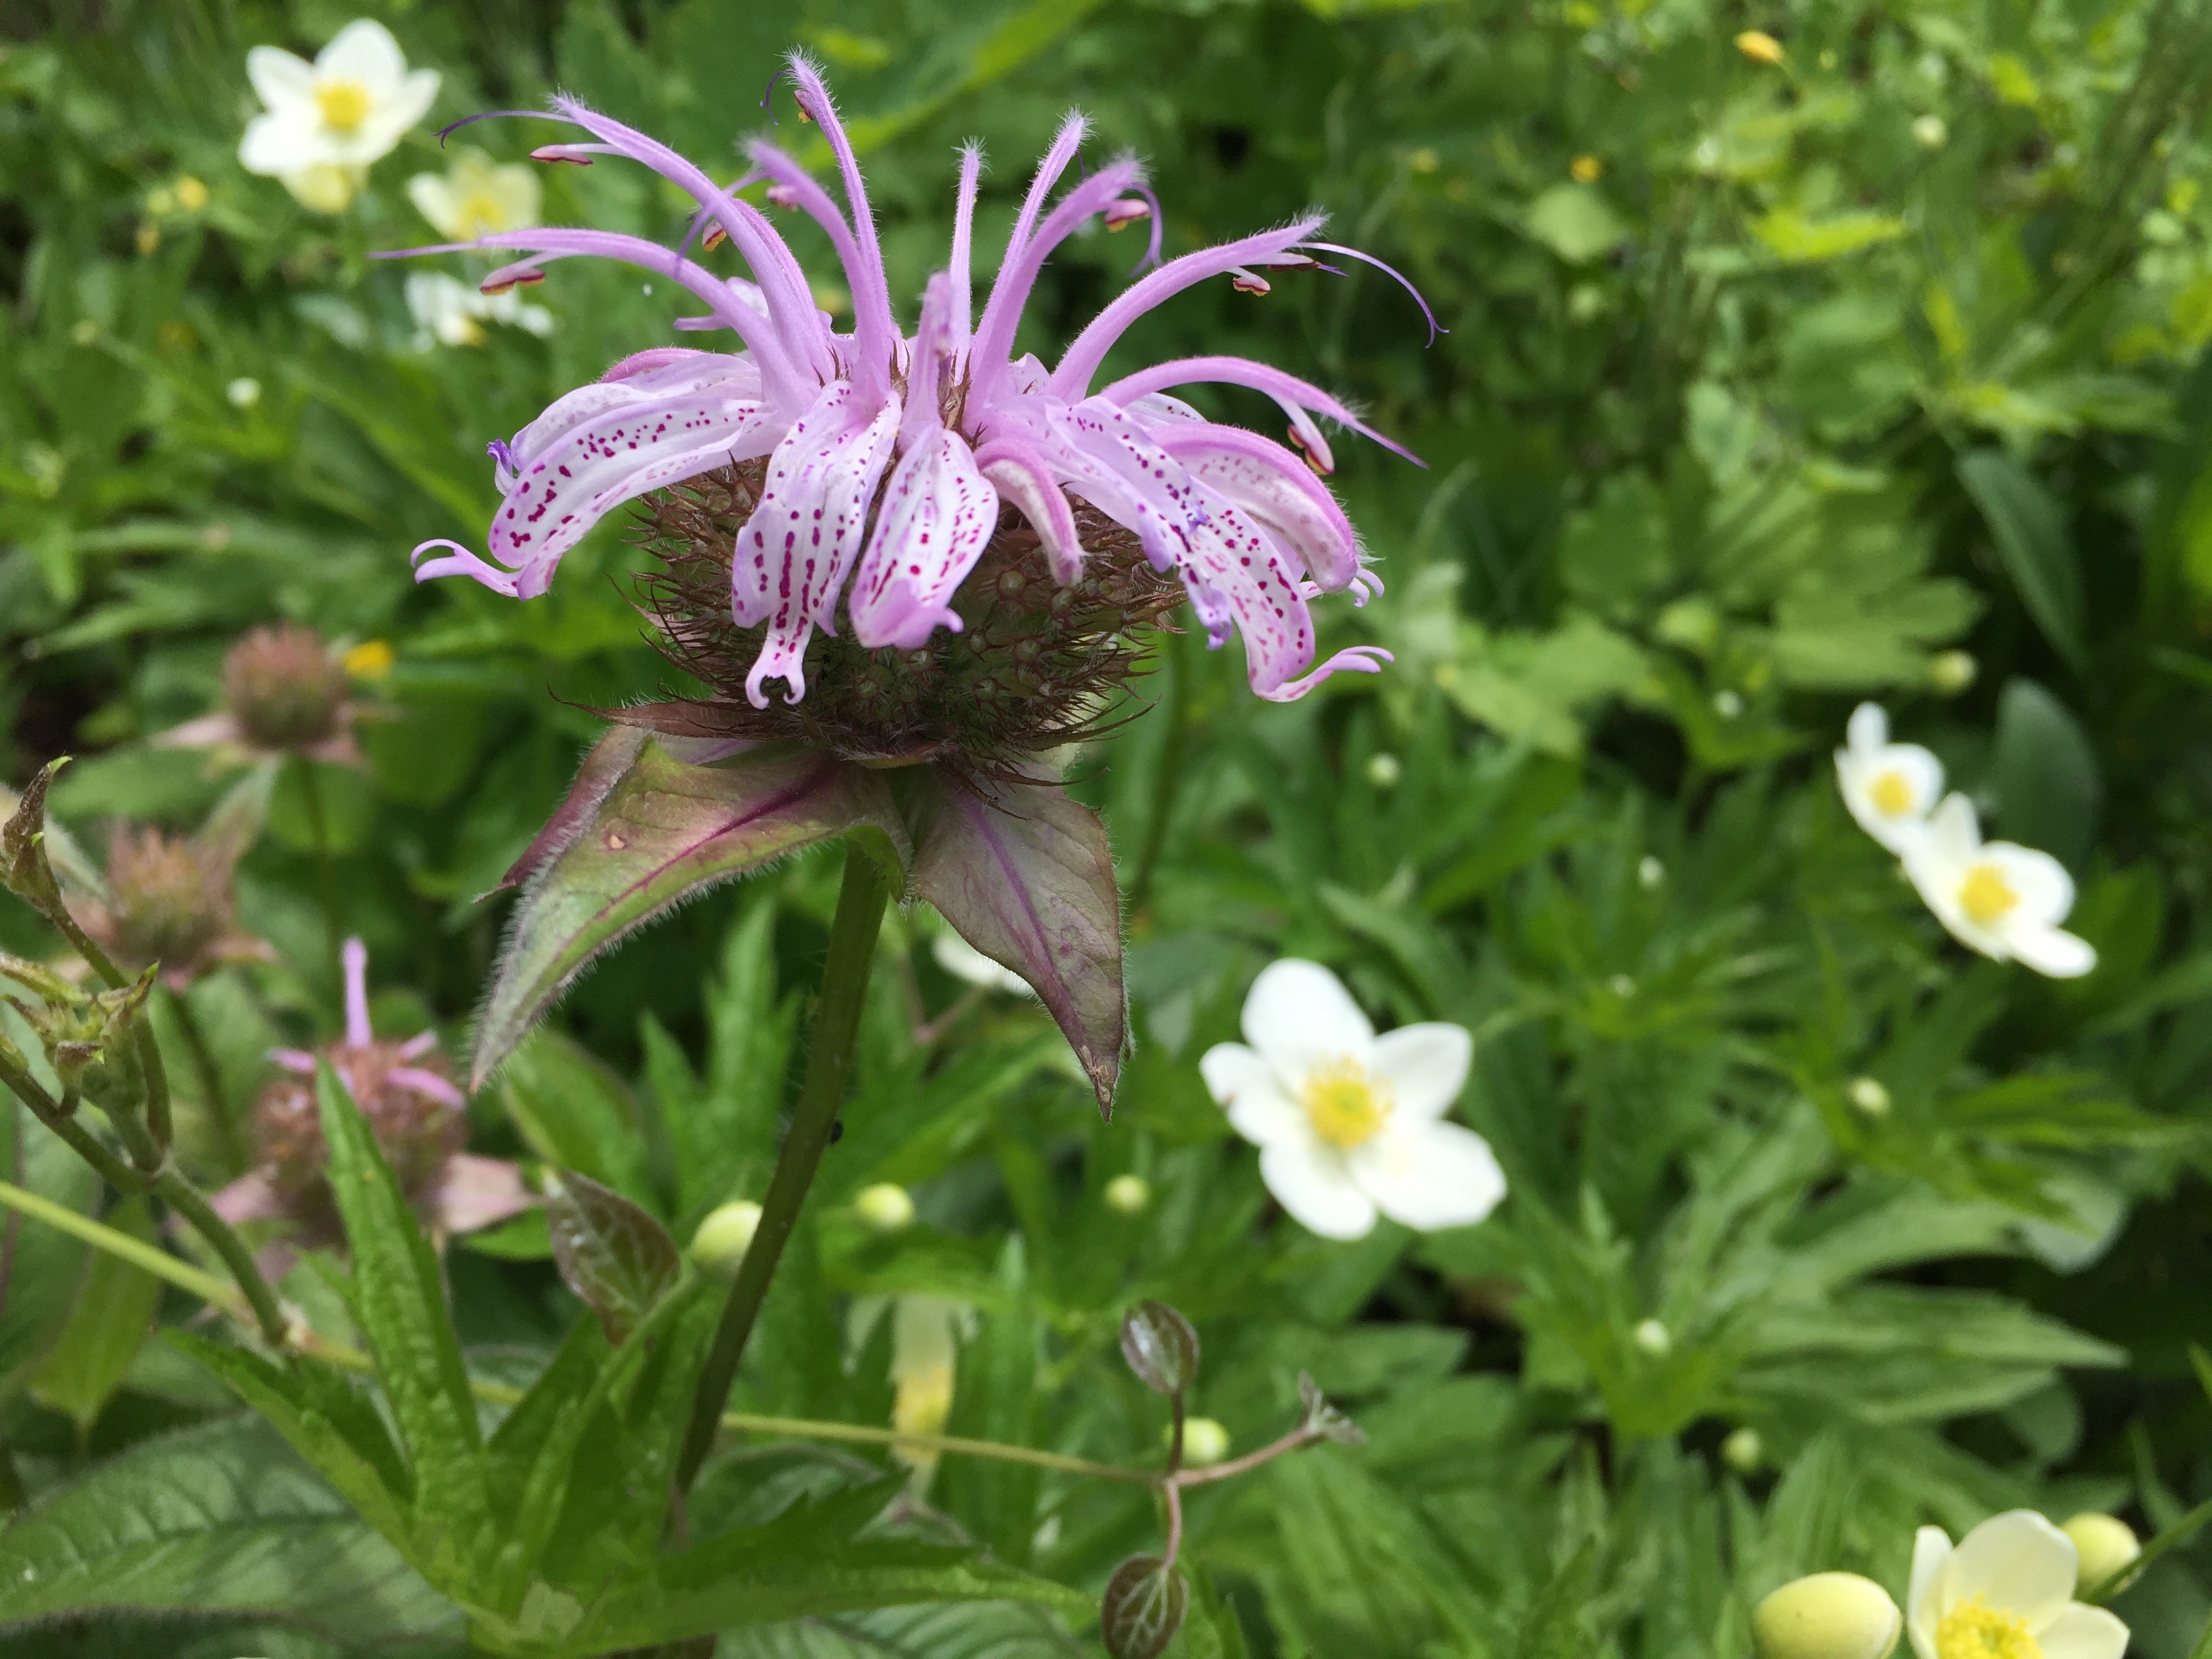
nature, plant, meadow, flower, purple, summer, wild, spring, herb, macro, peaceful, natural, botany, garden, flora, wildflower, fireworks, happy, wildflowers, beautiful, white flowers, flowering plant, mondarda, land plant